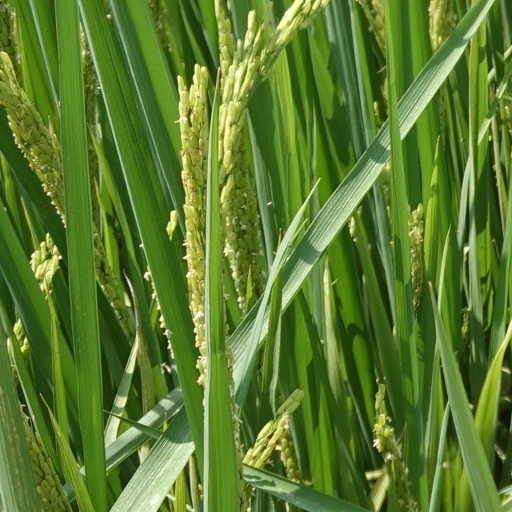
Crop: rice